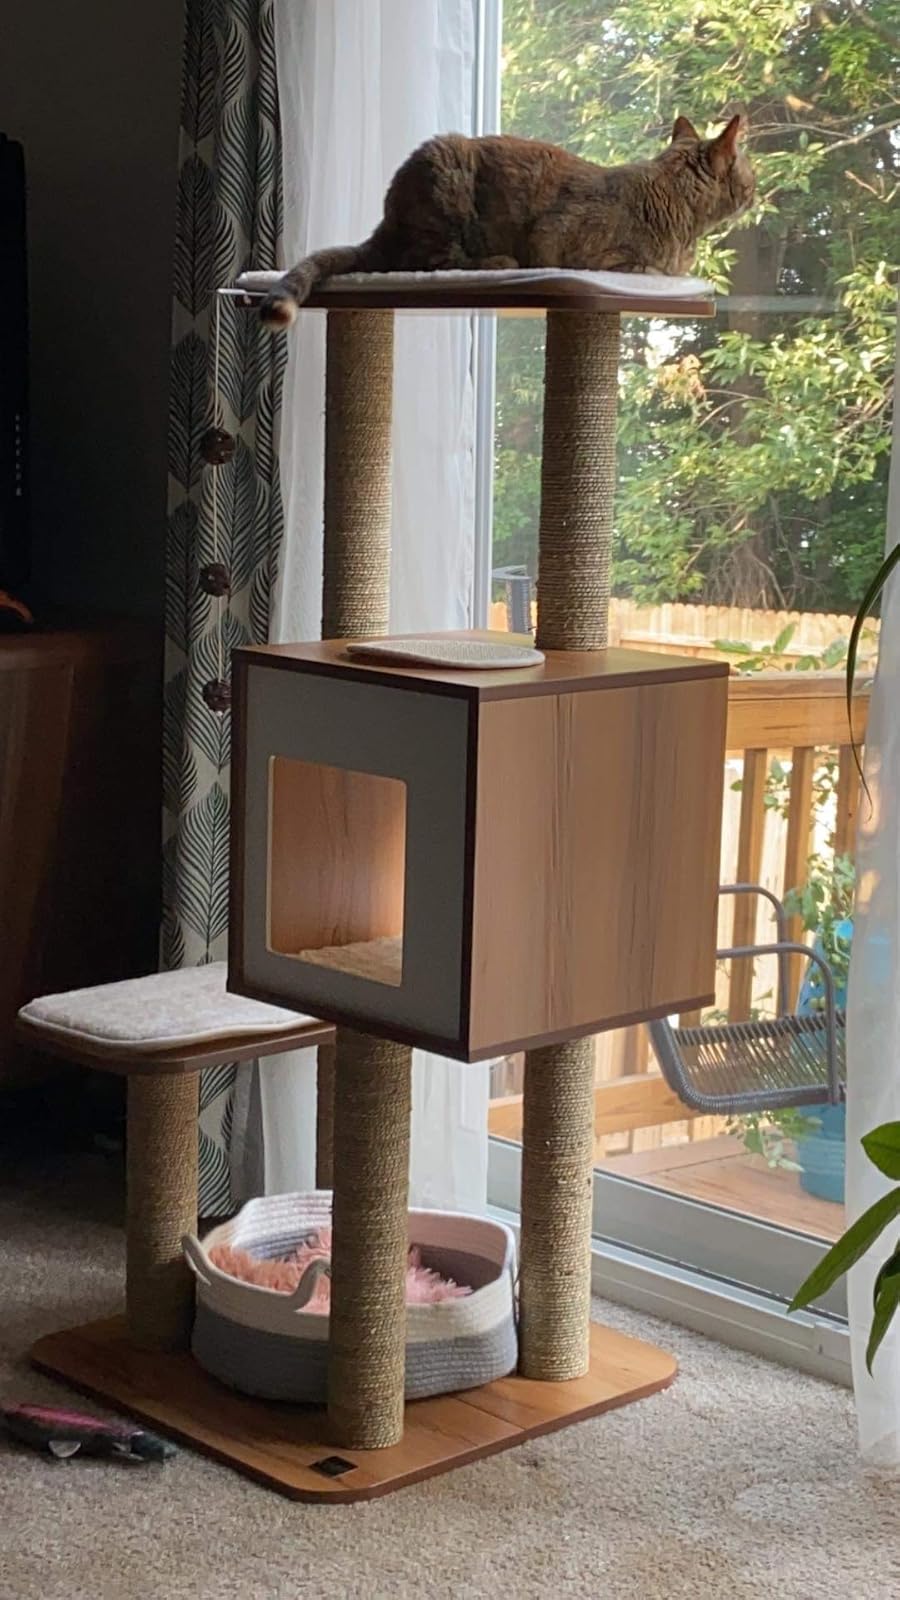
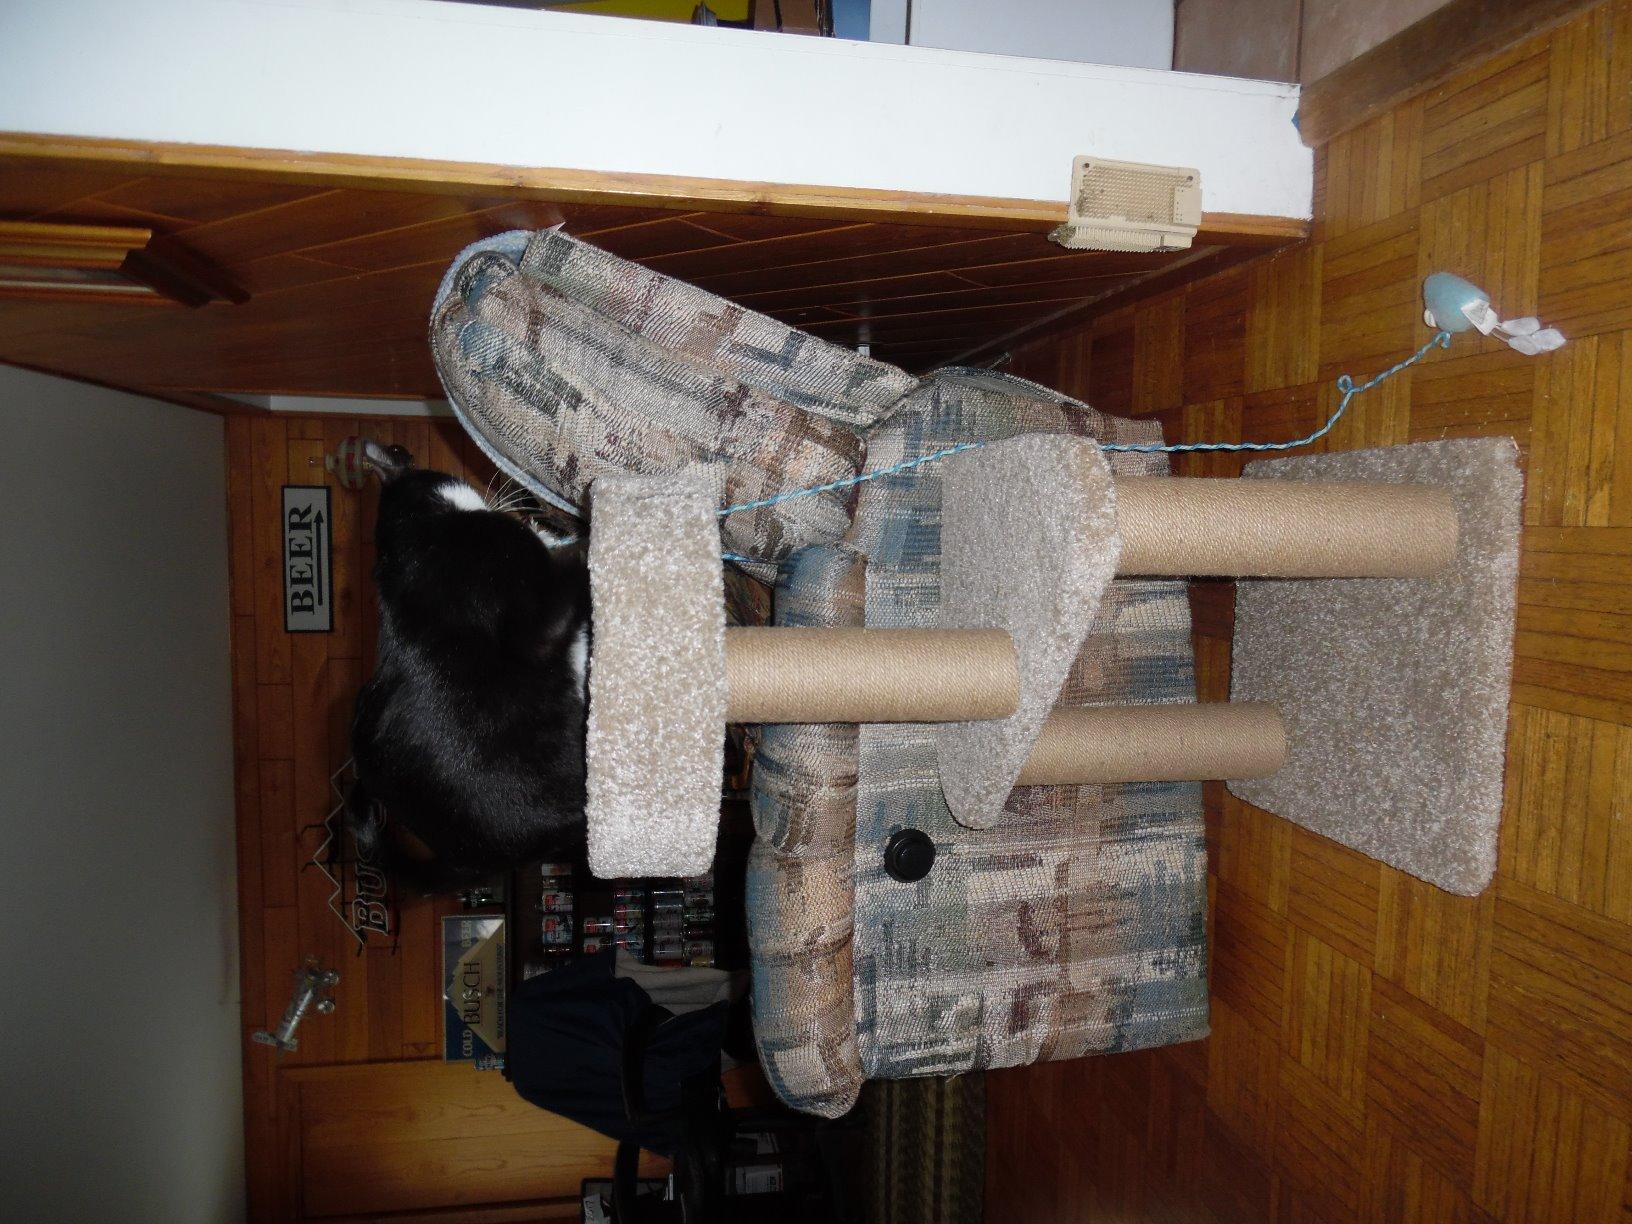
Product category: items_cat tree
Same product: no